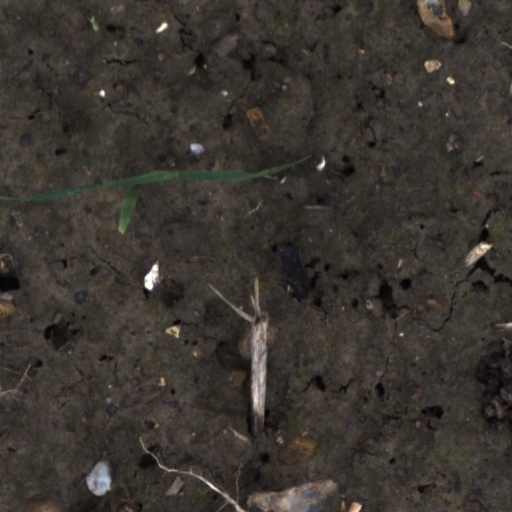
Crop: wheat